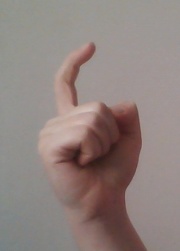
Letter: ra